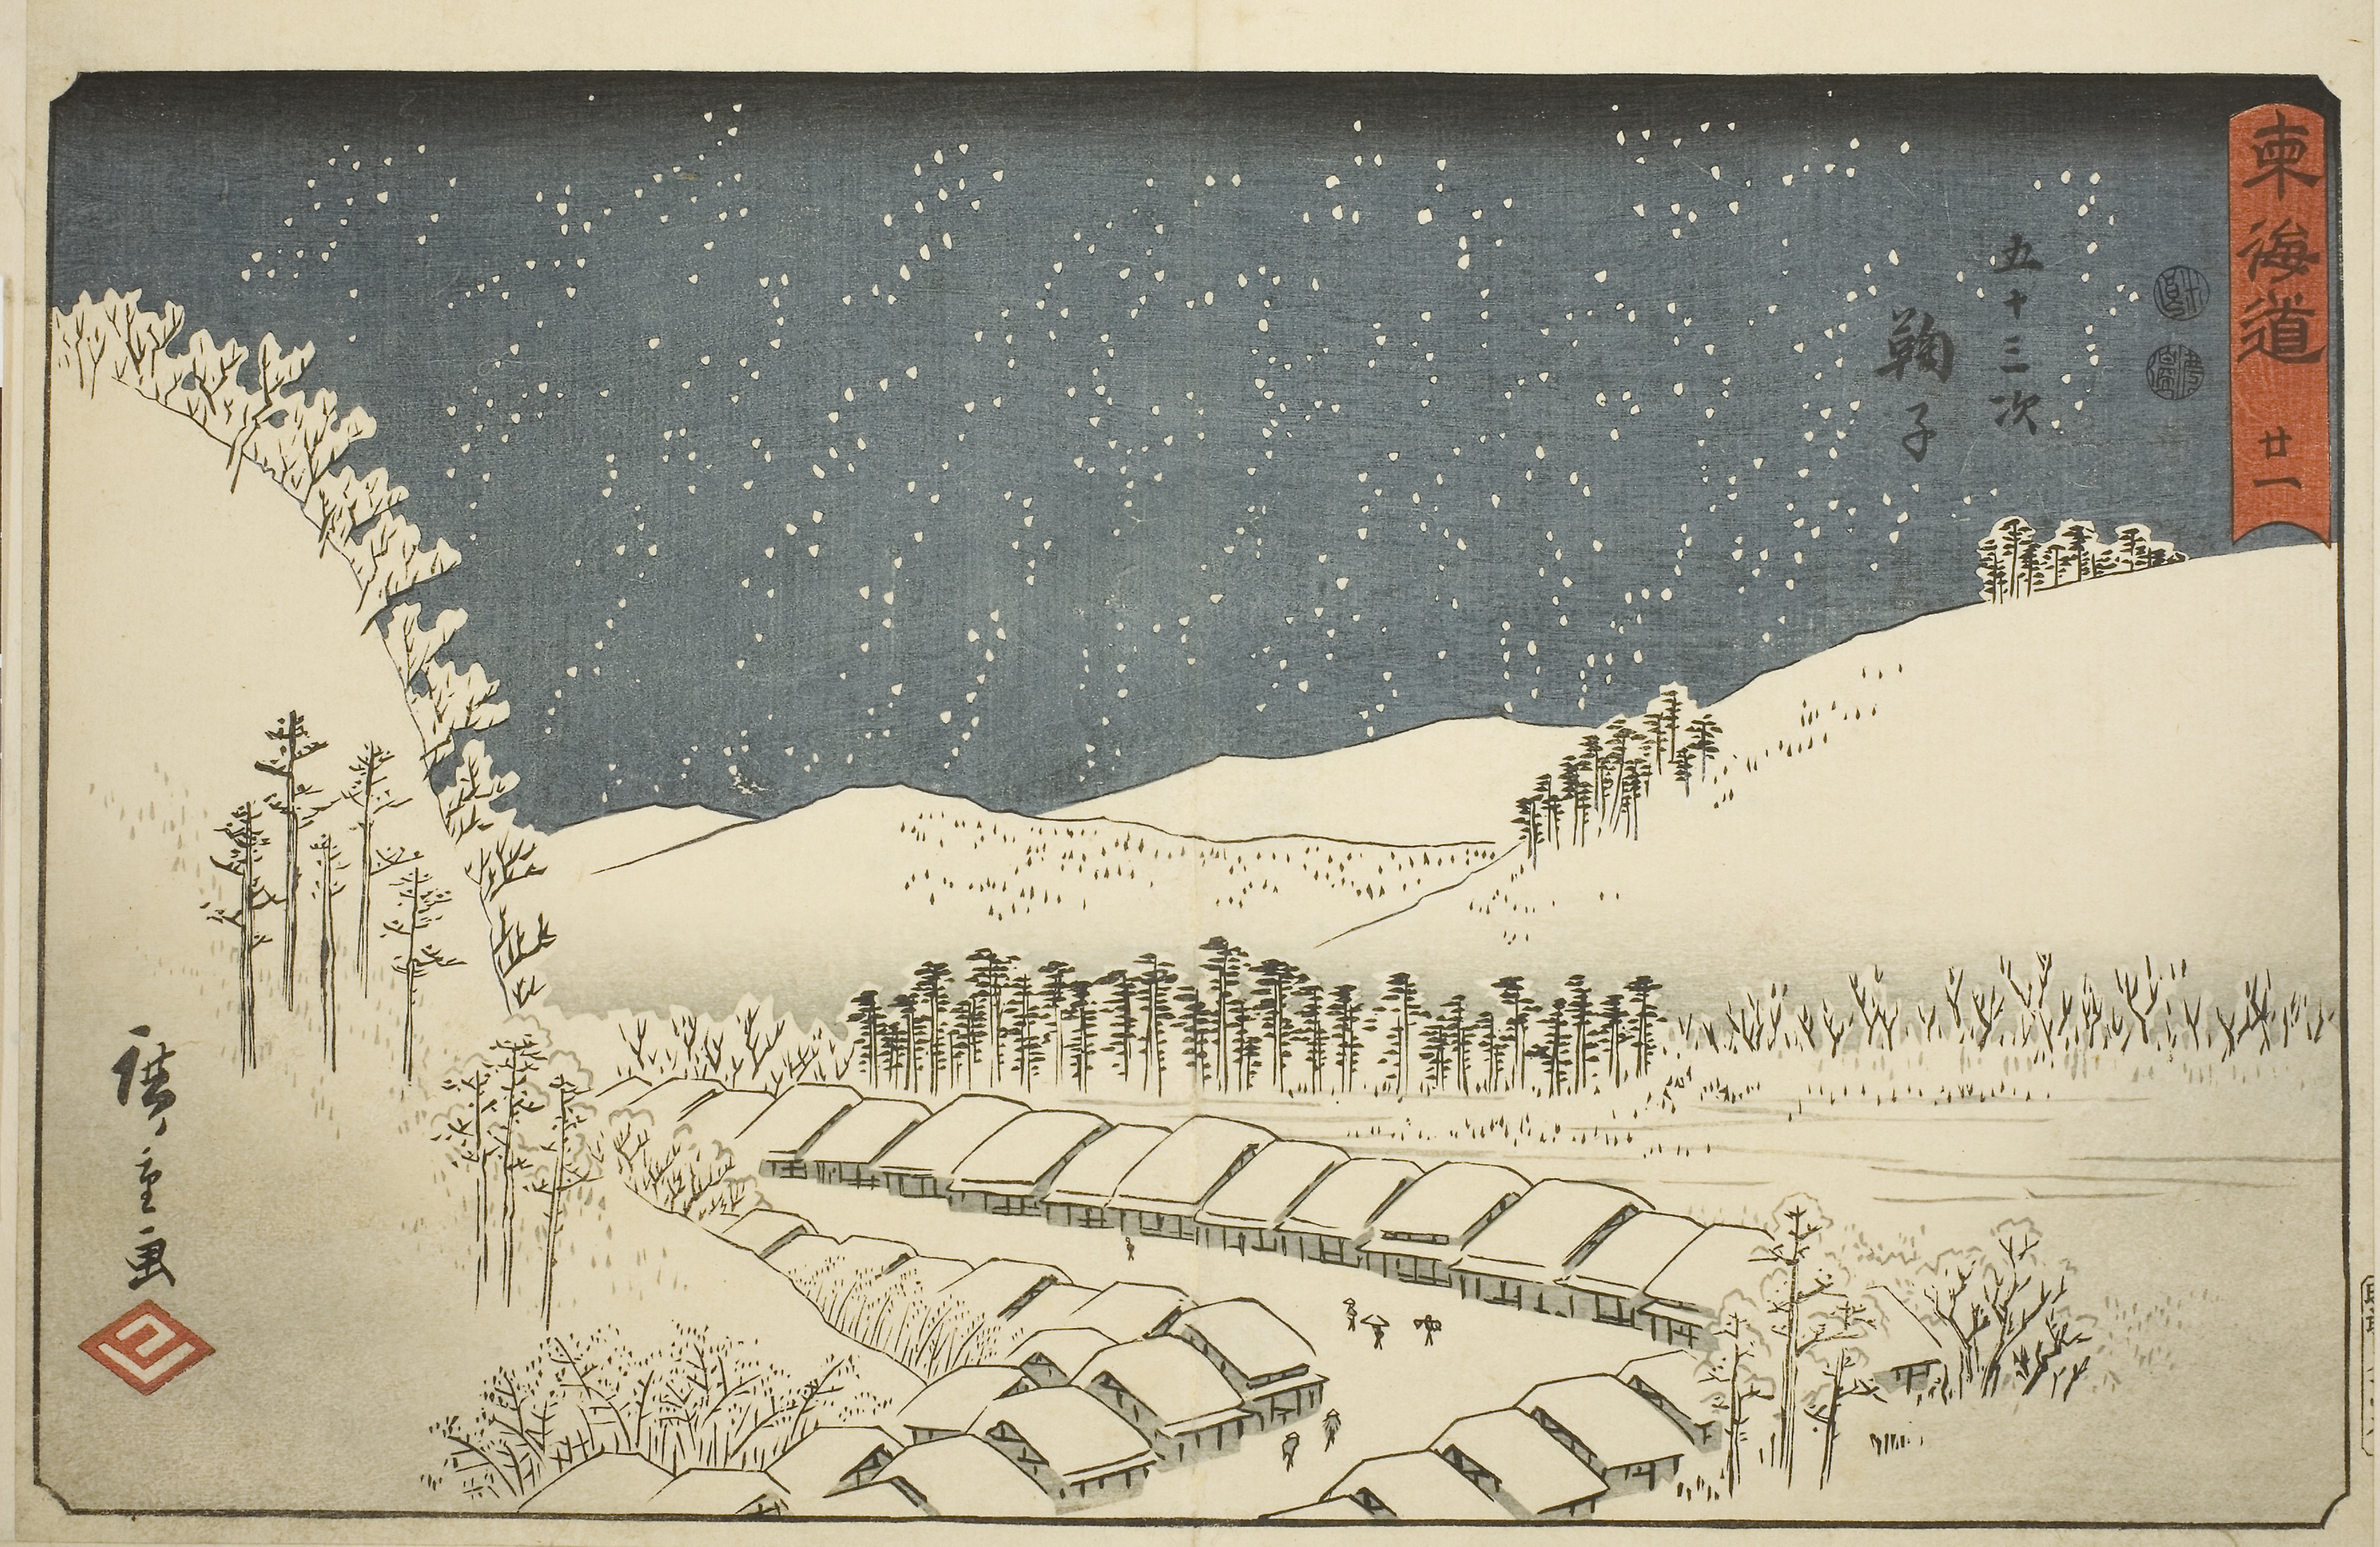
text, artwork, paper, font, history, art, paper product